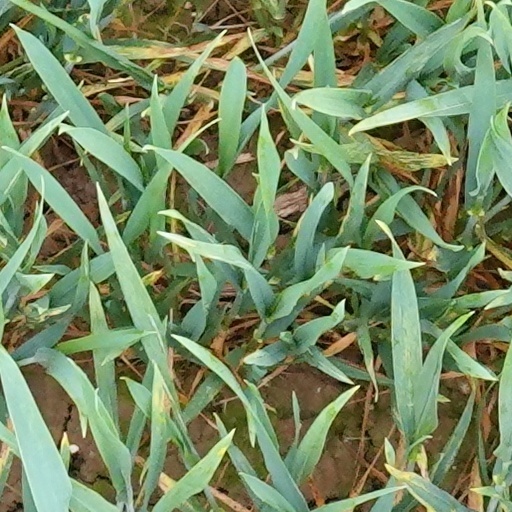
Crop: wheat